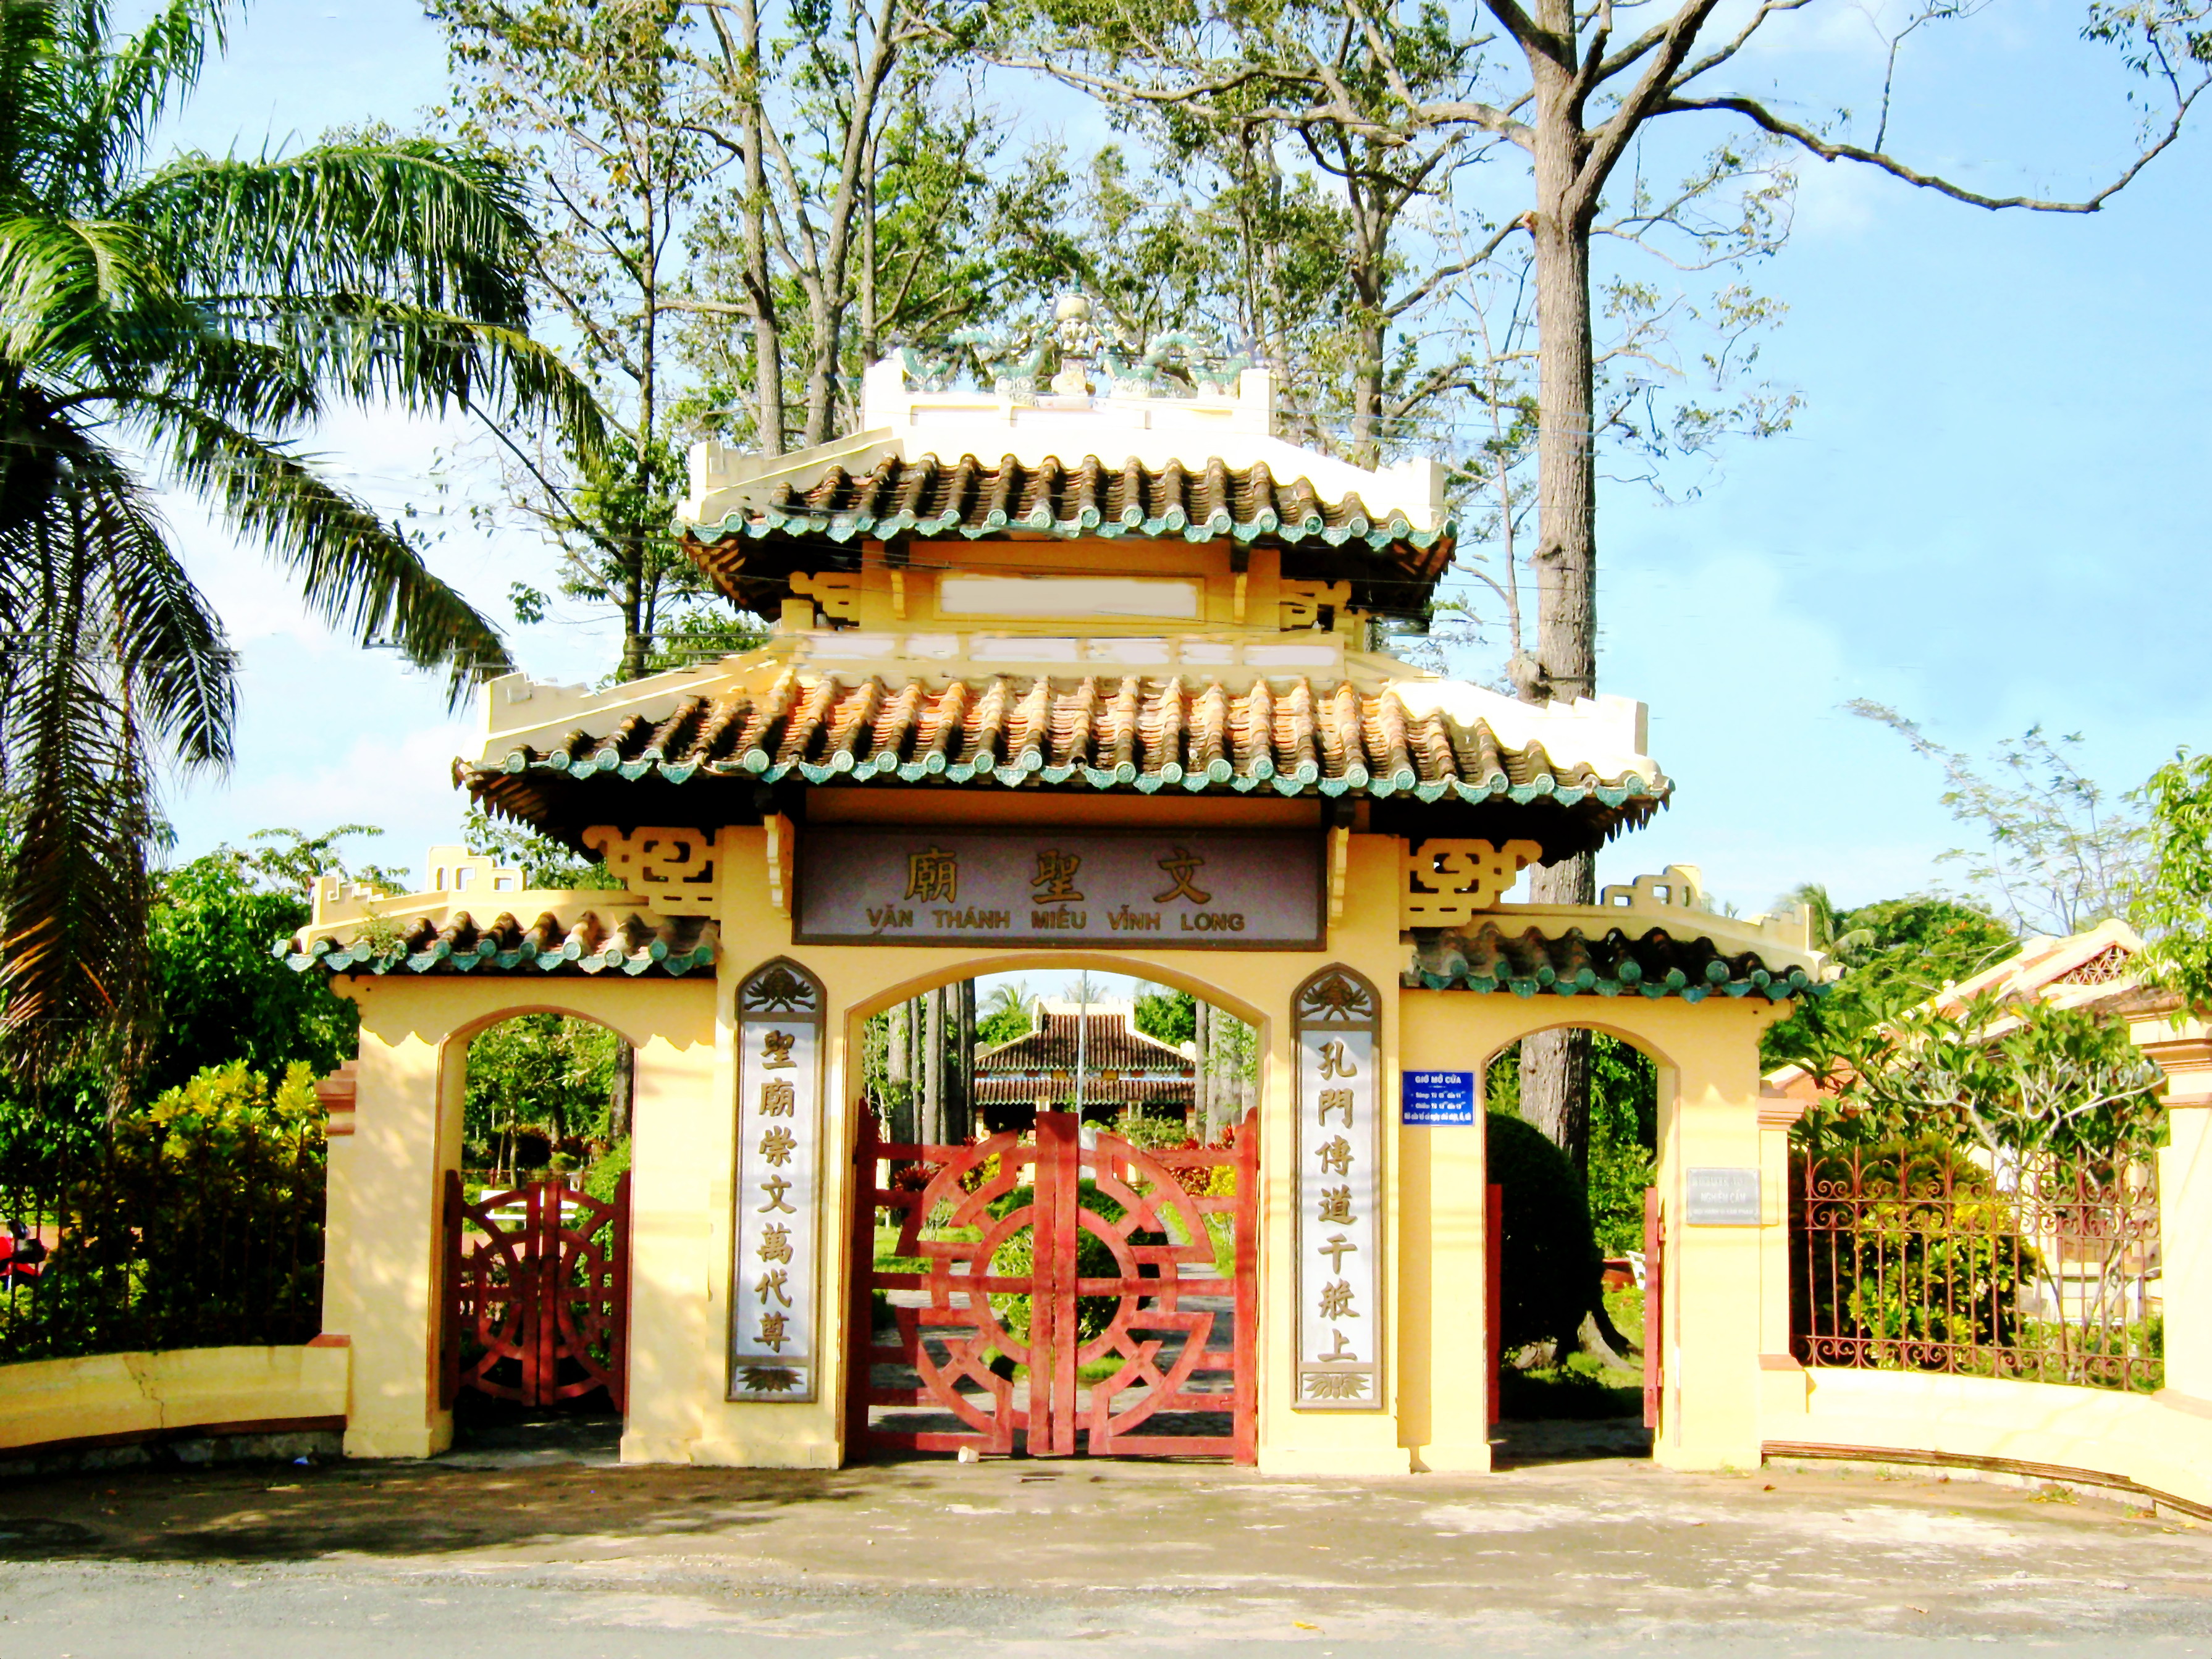
user: text: Cổng vào chính có bao nhiêu lối đi dạng vòm?
assistant: text: Ba.

user: text: Tên của di tích lịch sử trong hình là gì?
assistant: text: Văn Thánh Miếu Vĩnh Long.

user: text: Văn Thánh Miếu thường được xây dựng để thờ phụng ai?
assistant: text: Khổng Tử và các bậc hiền triết.